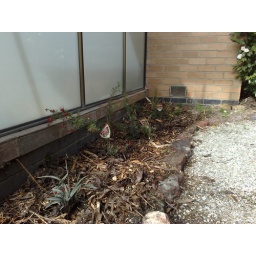
Garden bed by the entrance to our house